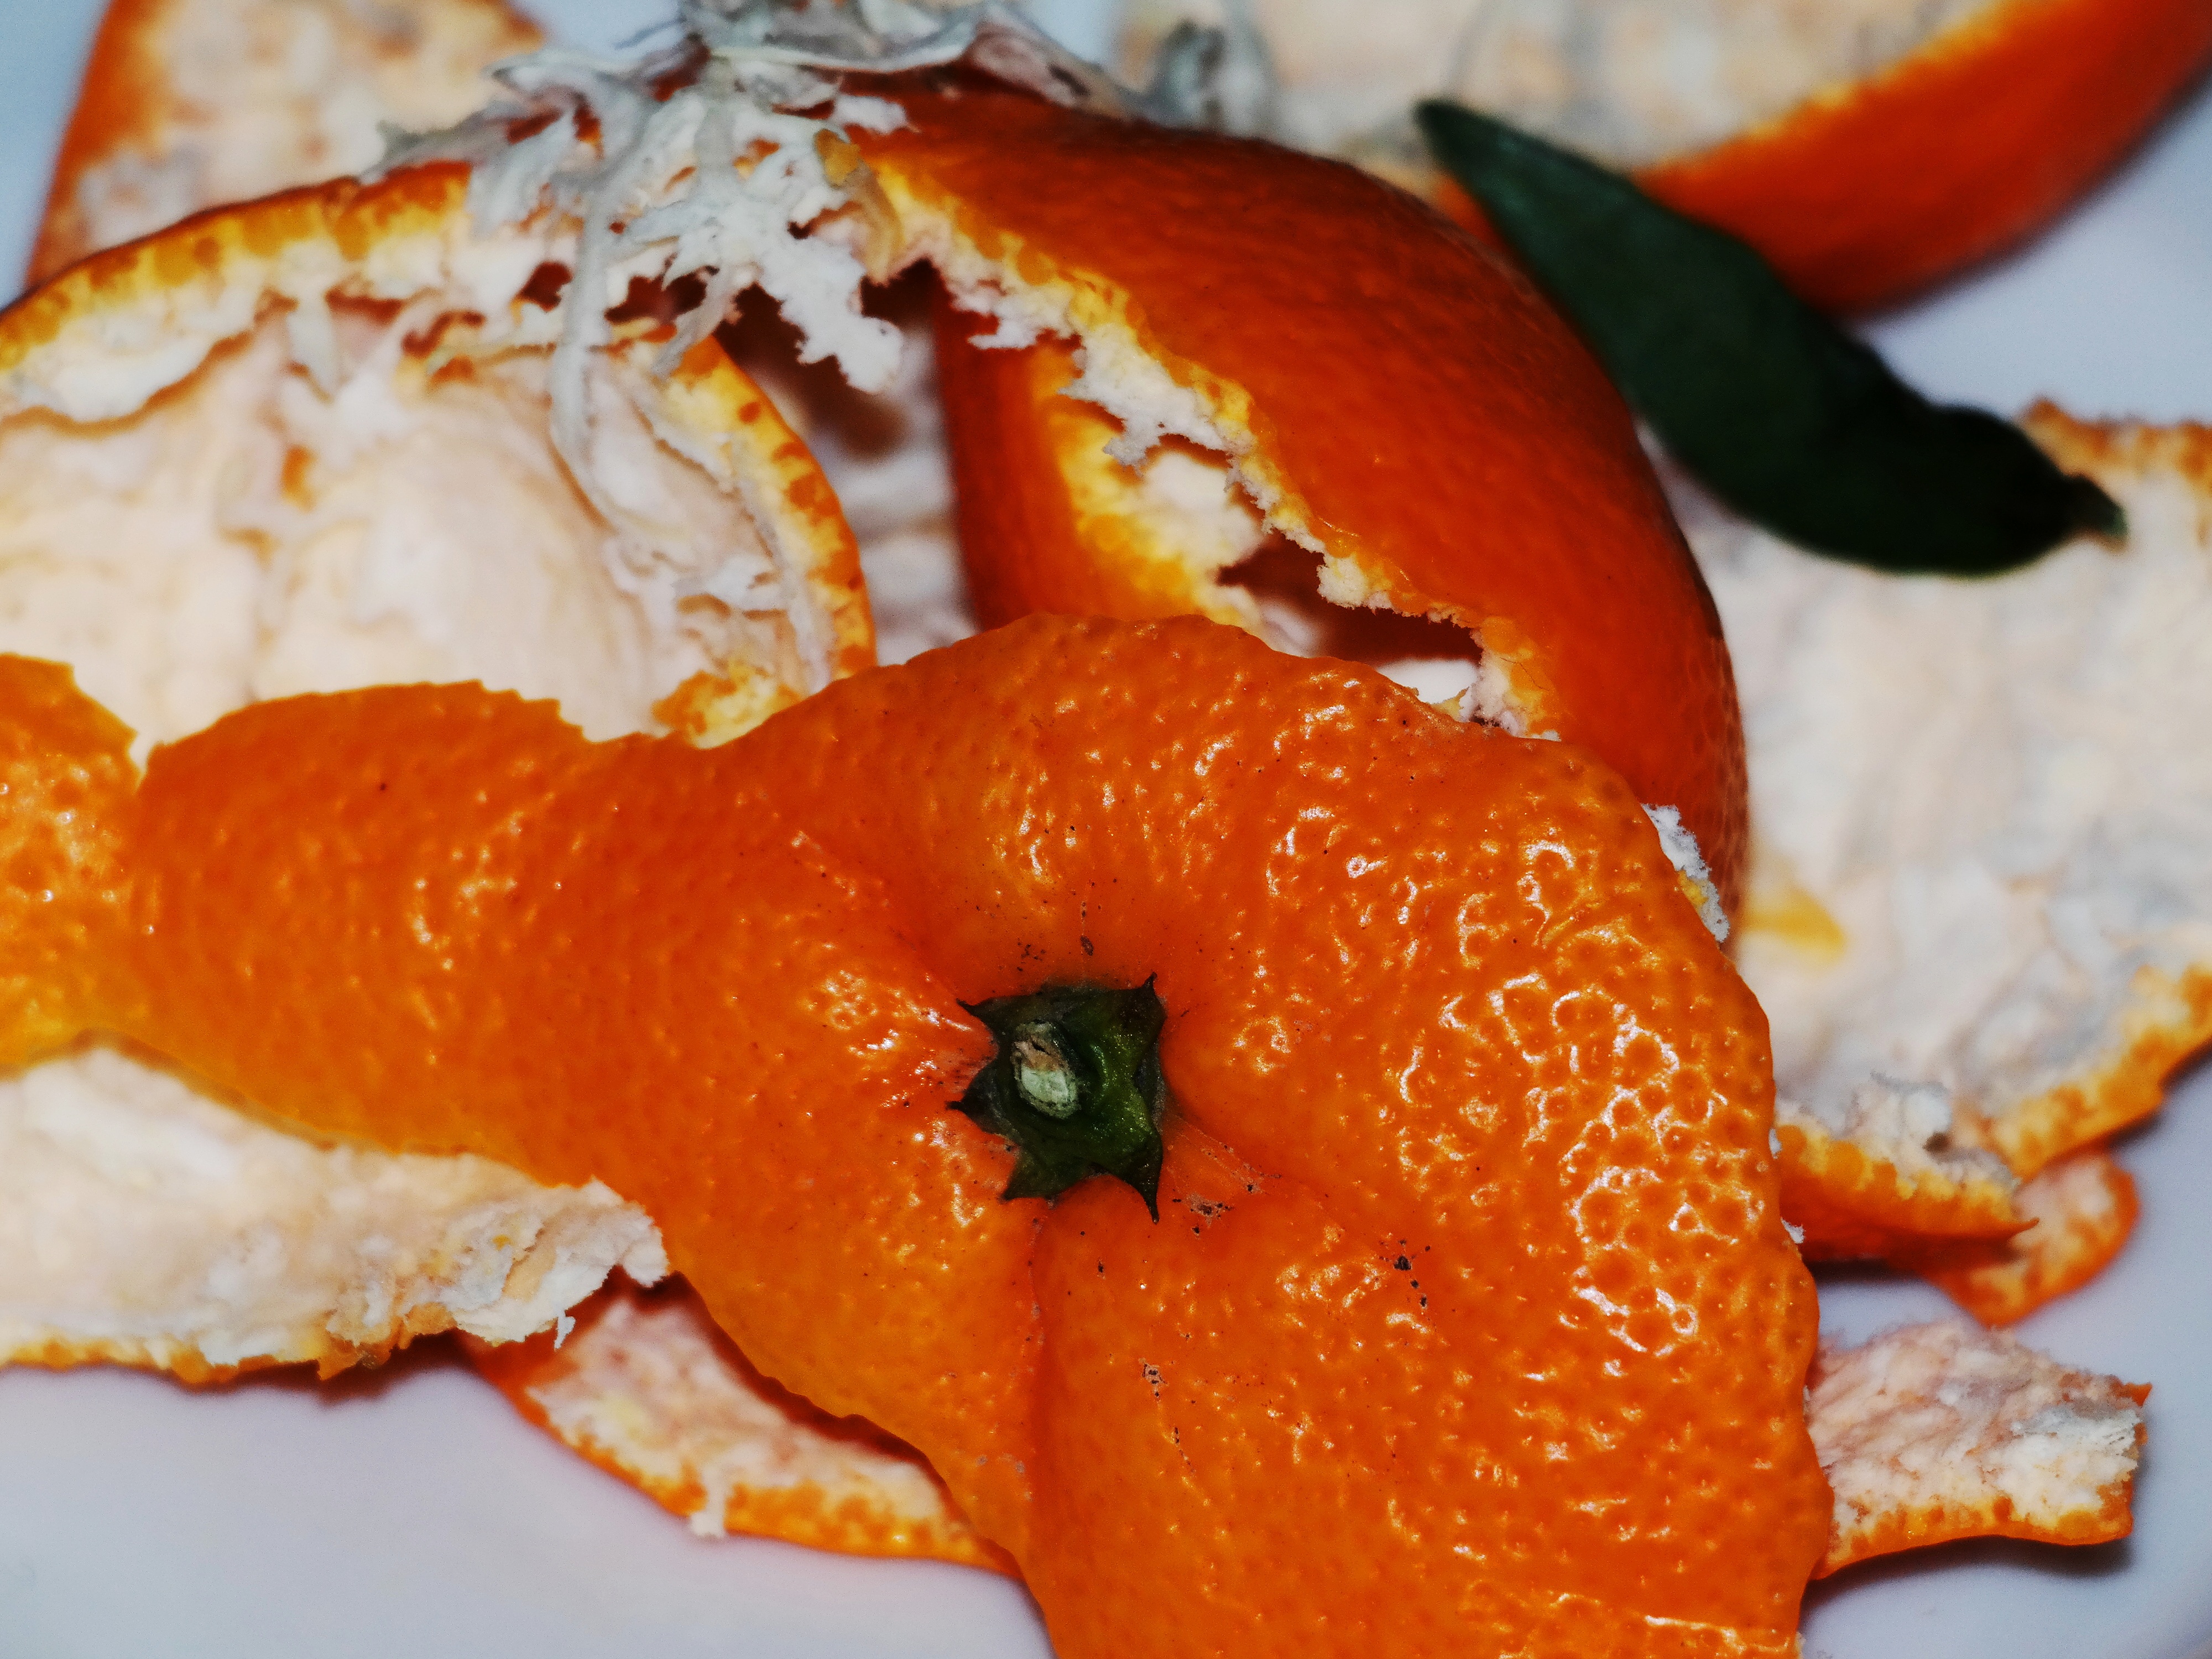
structure, plant, fruit, orange, dish, meal, food, produce, vegetable, pumpkin, breakfast, close, cuisine, shell, surface, waste, tangerine, calabaza, clementine, garbage, citrus, cucurbita, datailaufnahme, flowering plant, orange peel, peeled, mandarin orange, organic waste, land plant